Hazza bin Zayed Stadium

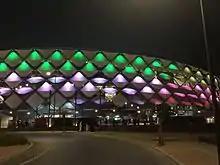
Night illumination of the stadium façade during stadium's opening

The 25,000 seat stadium is located in Al-Ain, approximately east of Abu Dhabi City, close to the borders of Oman. It was designed and built under a contract for a multi-functional stadium in the United Arab Emirates.